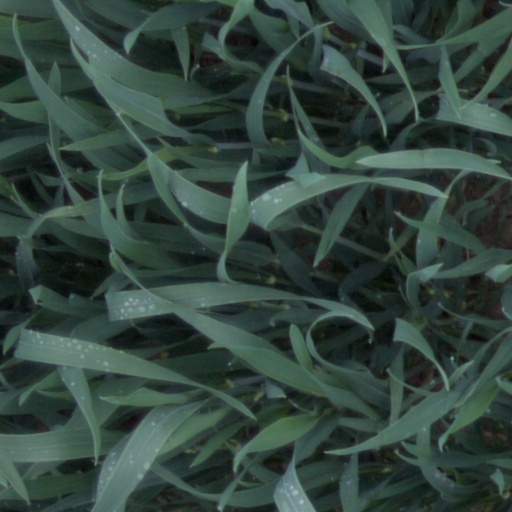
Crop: wheat